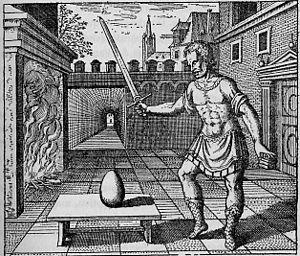
Michael Maier est un médecin et alchimiste allemand, qui fut conseiller de l'empereur romain germanique Rodolphe II de Habsbourg.